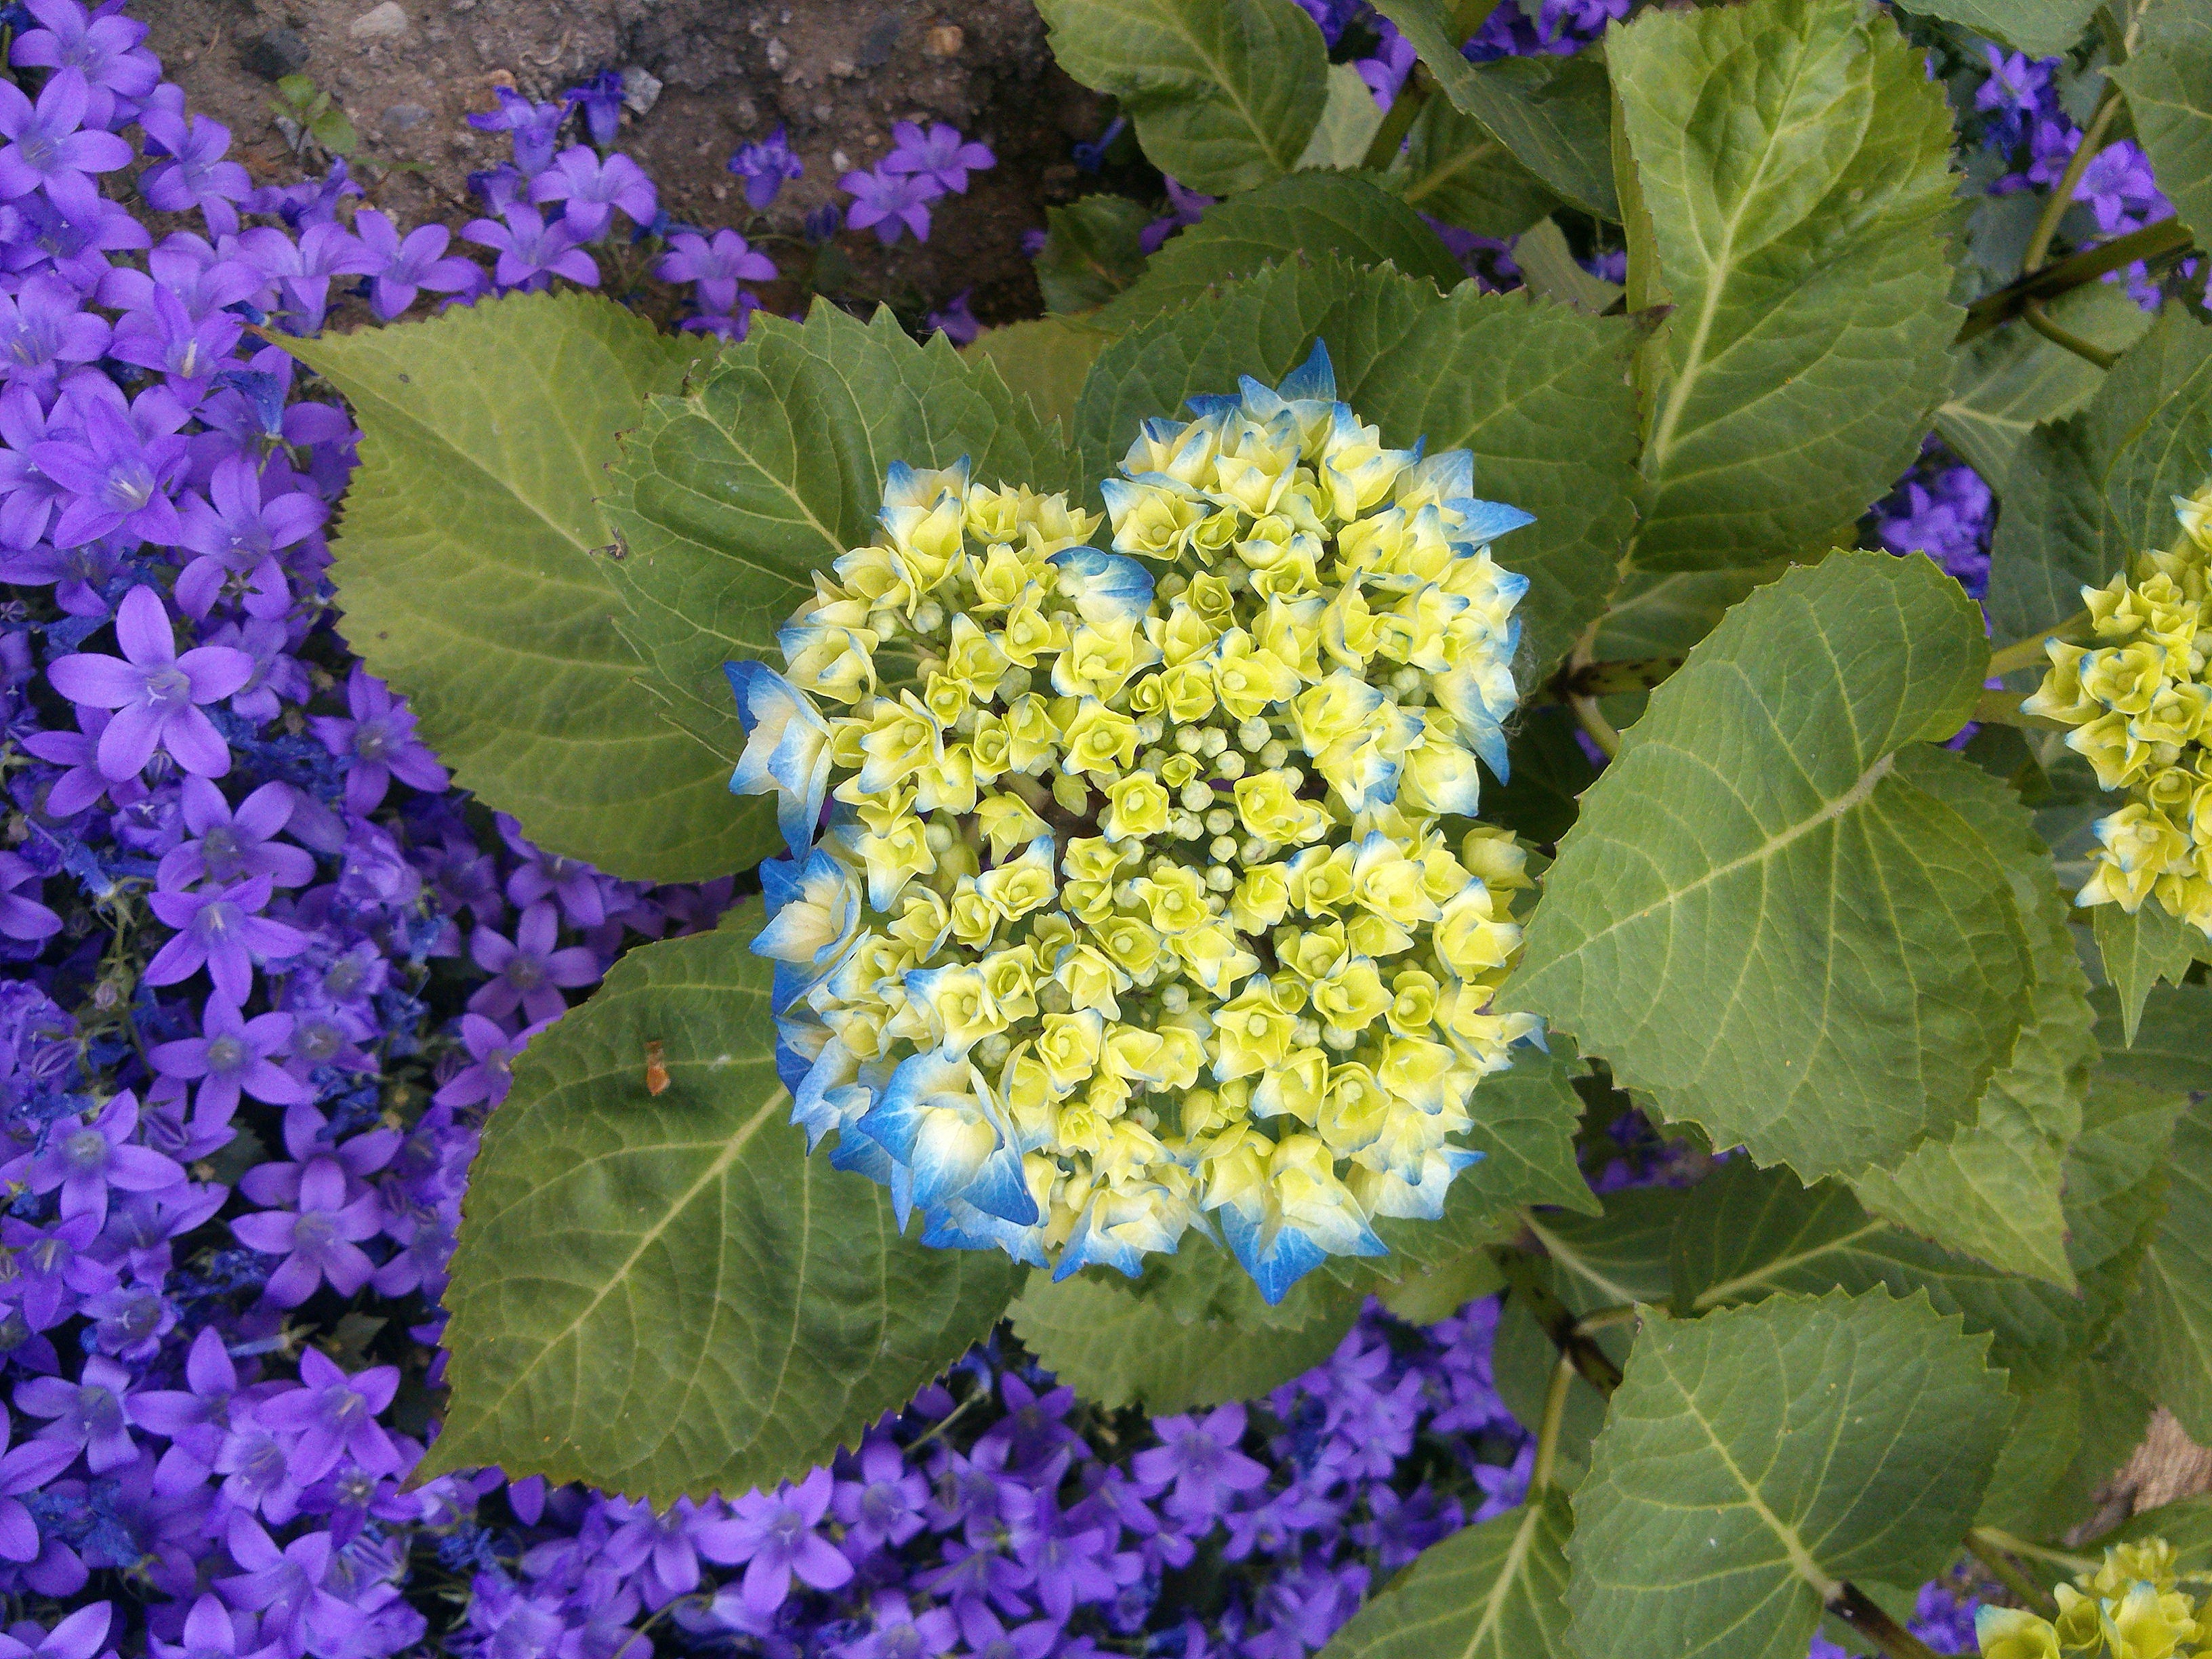
blossom, plant, flower, bloom, botany, blue, flora, hydrangea, wildflower, shrub, flowering plant, greenhouse hydrangea, hydrangeaceae, lantana camara, cornales, annual plant, land plant